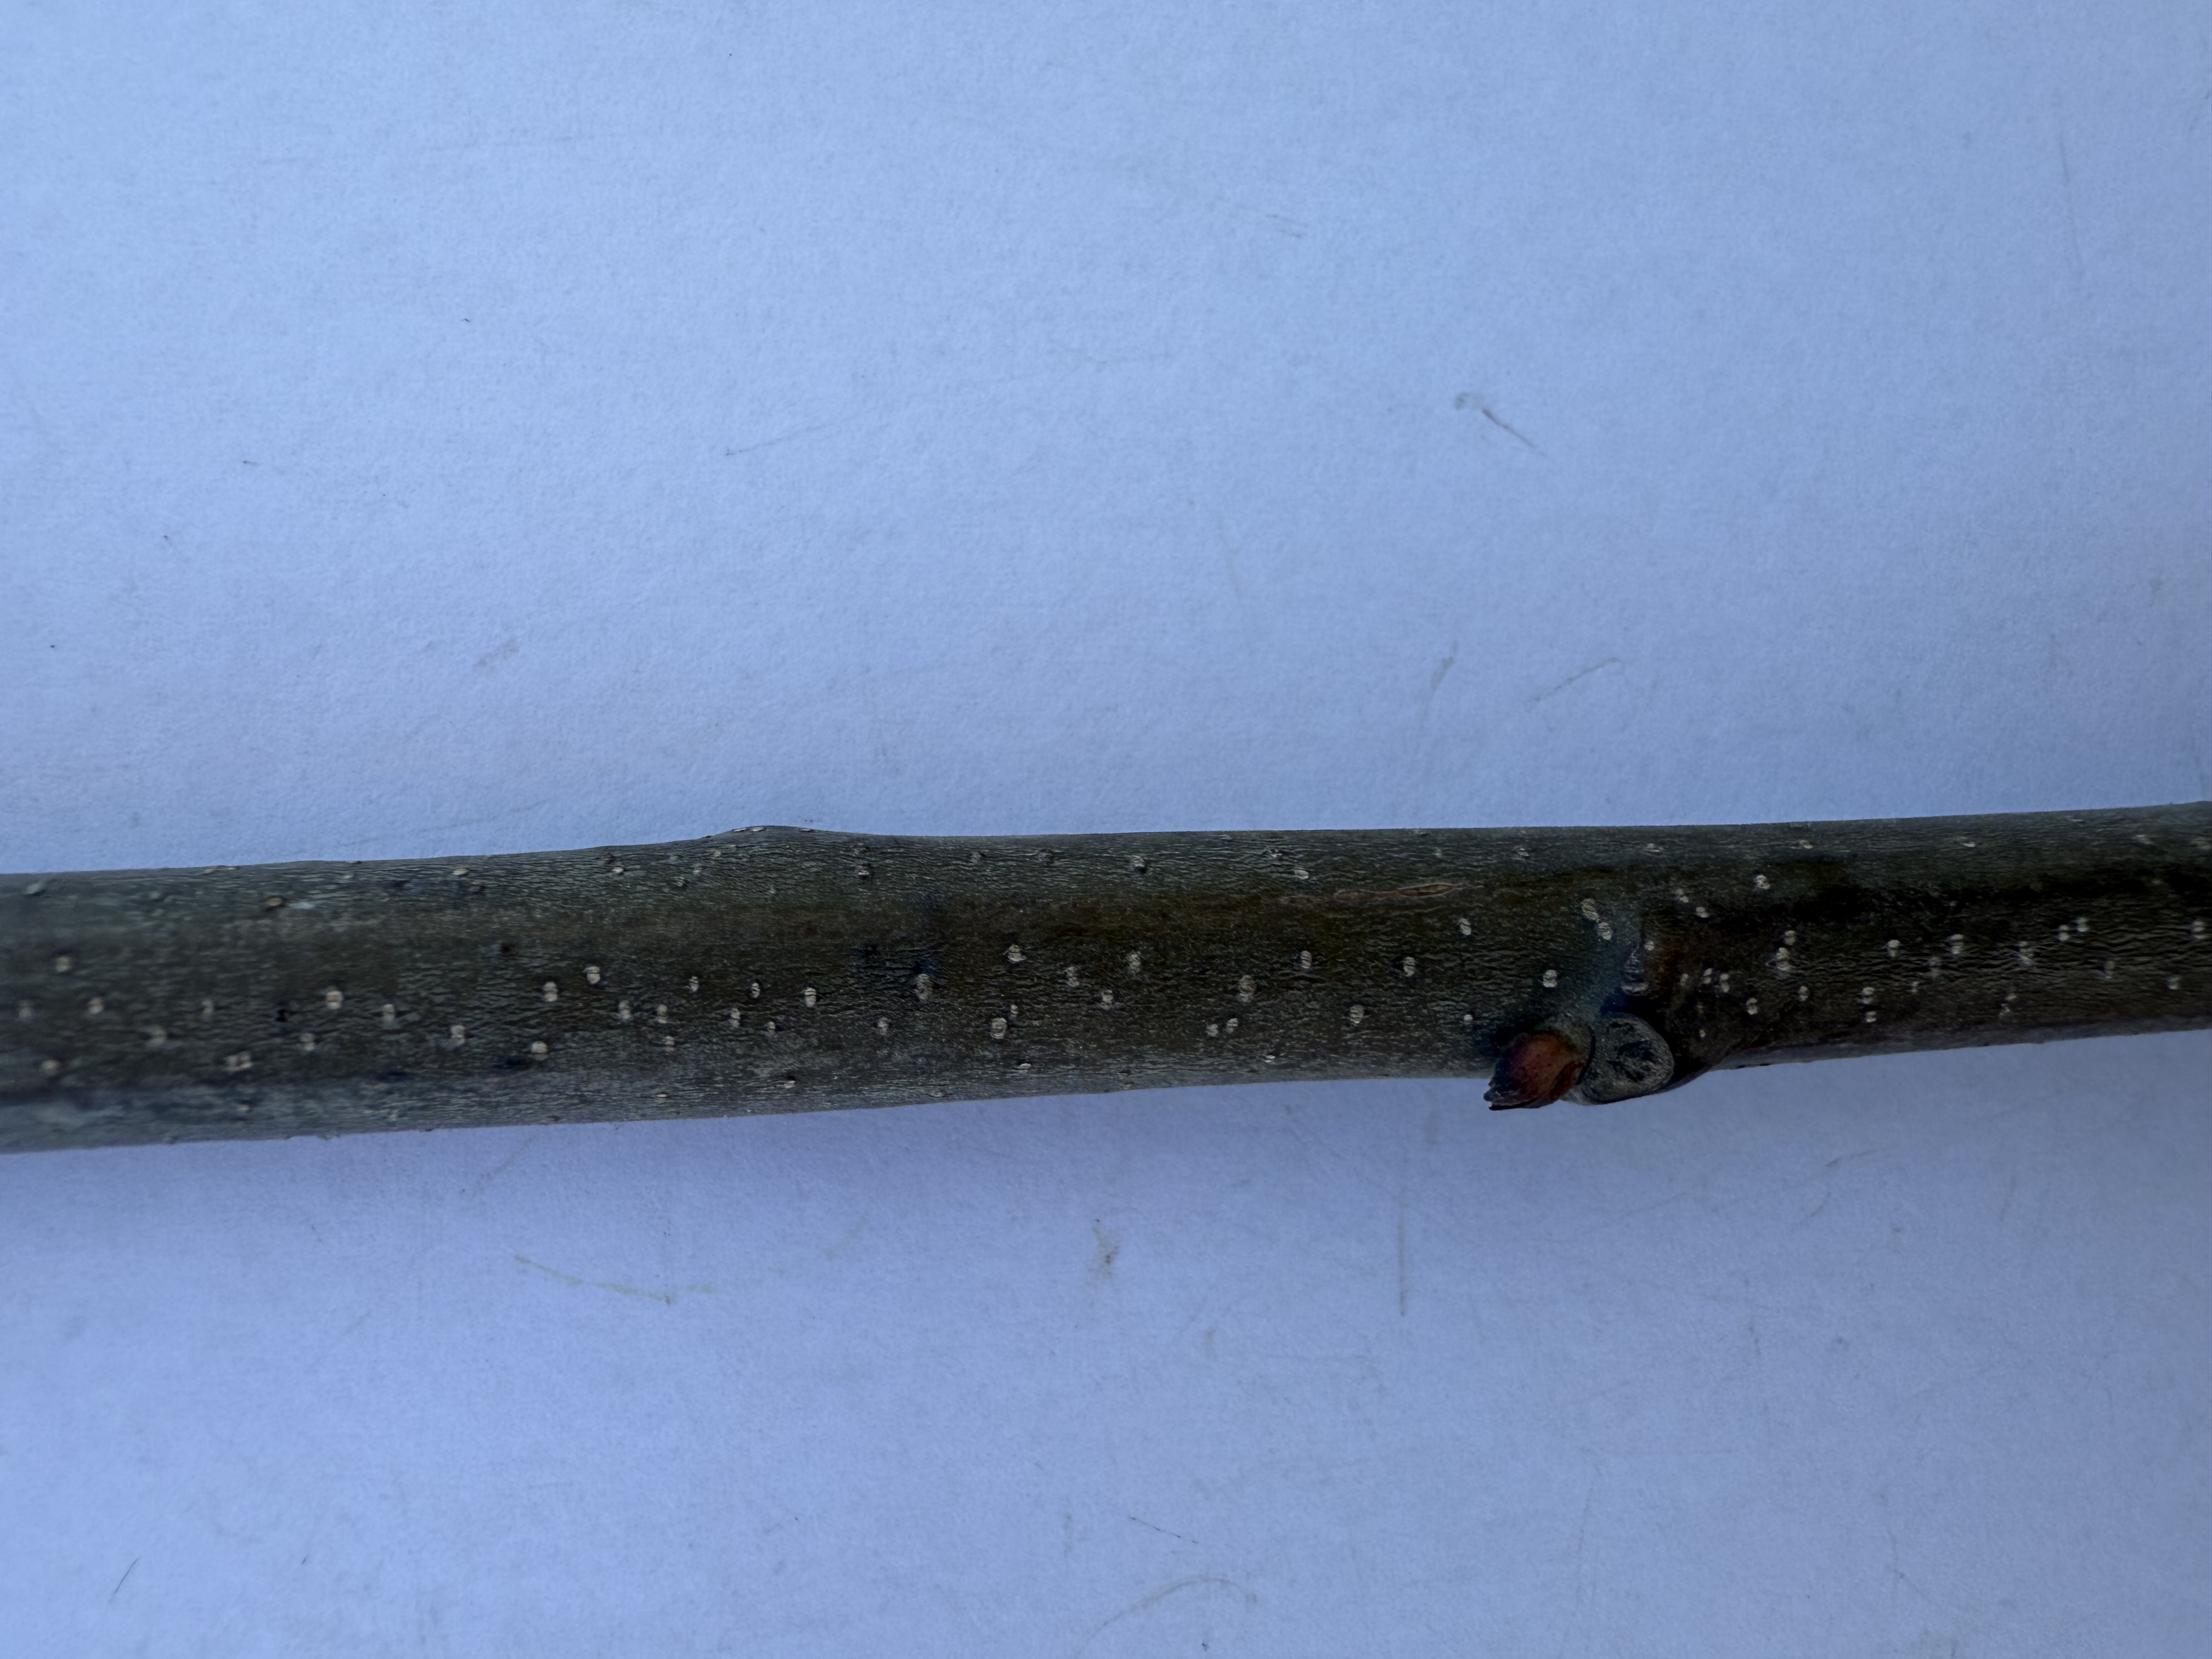
Variety: Chestnut